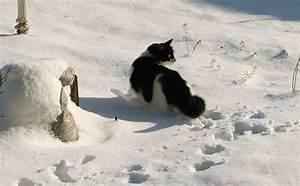
cat